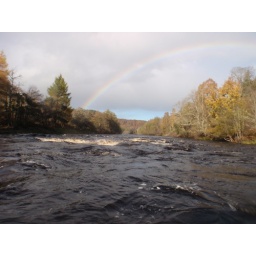
white water rafting two day adventure stag weekend. three sections of the Findhorn river over two days.